Edward Nangle

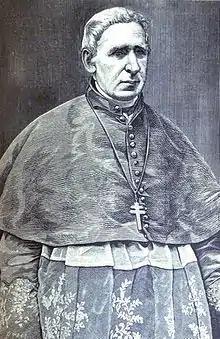
Catholic Archbishop John MacHale

Edward Nangle was born into a family from Athboy, County Meath. He descended from the Nangle family who had held the title of Barons of Navan for over six hundred years. Although by tradition, the family was Roman Catholic, Nangle was raised in the Protestant faith since his mother, Catherine Nangle (née Anne Sall) was a practicing Protestant. Nangle's mother died when he was only nine years old and shortly afterwards his father sent him to Cavan Royal School. It is supposed he studied alongside Robert Daly the Bishop of Cashel.